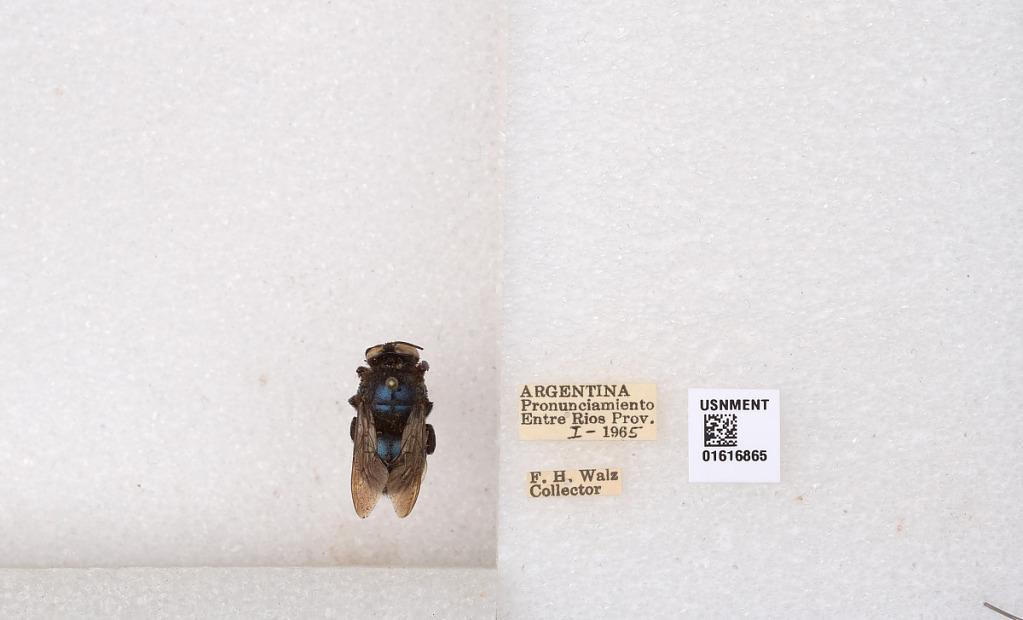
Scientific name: Xylocopa (Schonnherria) splendidula Lepeletier
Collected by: F. Walz
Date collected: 1965-1-1
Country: Argentina
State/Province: Entre Rios
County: Uruguay
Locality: Pronunciamiento